Mary Richards

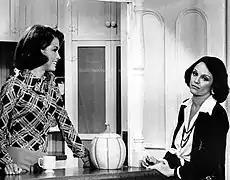
Mary and Rhoda

After arriving in Minneapolis, Mary leases an apartment in her friend, Phyllis Lindstrom's house. Also renting an attic loft from Phyllis is Rhoda Morgenstern, with whom Mary becomes fast friends. Mary also bonds with Phyllis's precocious daughter, Bess.